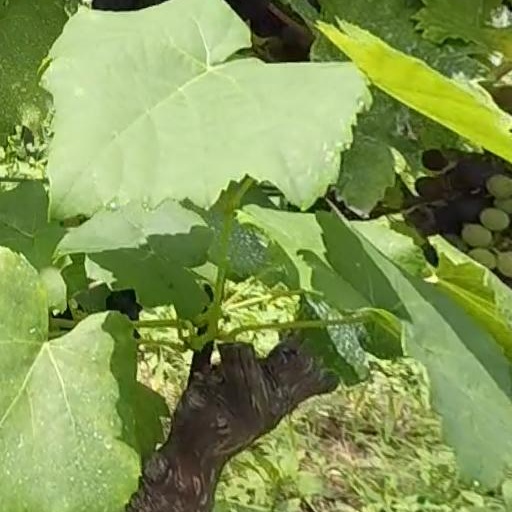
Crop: grape